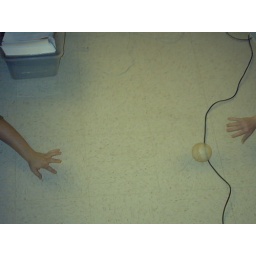
bored day- we hid under our beds and threw the ball back-and forth